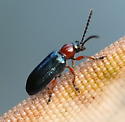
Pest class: cereal_leaf_beetle